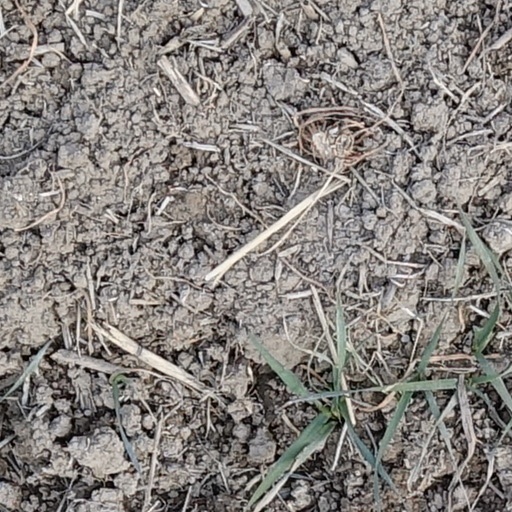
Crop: wheat